History of Stroud Green

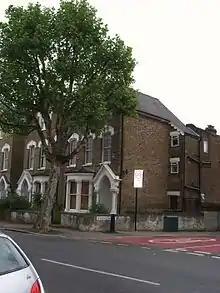
54 Stapleton Hall Road, once home to part of the Stapleton Hall Road School for Girls, as seen in May 2008.

Given the low-lying nature of the area, and the heavy London-clay soil, it is not surprising that roads were susceptible to bad weather. In the 14th century roads in Hornsey parish were said to be impassable in winter. There were legacies towards maintaining main routes through the area, such as Brokhersthill (perhaps Crouch Hill), and the way from Highgate to St. Mary's church, and other local byways. However, in general it seems that maintenance suffered because Hornsey shared the responsibility for many of its far-flung roads with other authorities; not least, in the case of Stroud Green Road, with the neighbouring parish of Islington, which shared a border here.